Hollyhock House

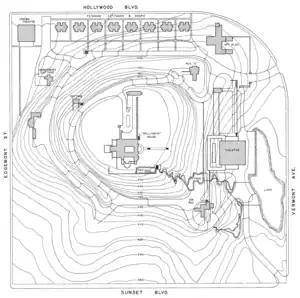
Map of the site

Wright began drawing up conceptual plans for the house and theater in 1916, working on them at his Wisconsin studio, Taliesin. By early 1918, his plans called for a cube-shaped building with a circular auditorium containing 1,500 seats on two levels. This plan, a modification of his original plan for the Chicago Little Theatre, was similar to one designed by Norman Bel Geddes, who had been Barnsdall's stage designer. The house was to be designed in the Prairie style, with rooms surrounding an interior courtyard. By late 1918, Wright was preparing to go to Japan, where he was designing Tokyo's Imperial Hotel. At that time, Barnsdall was looking at potential sites in Los Angeles for her house and theater. Barnsdall had identified a potential site, the Olive Hill tract, by mid-1919. However, the Olive Hill site may have been discussed even before that point, and Wright later told his son Lloyd that it was he who suggested that Barnsdall acquire Olive Hill. In any case, Wright's office still did not have the preliminary sketches for Barnsdall's house, and Wright's assistant Rudolph Schindler asked Barnsdall for the sketches.